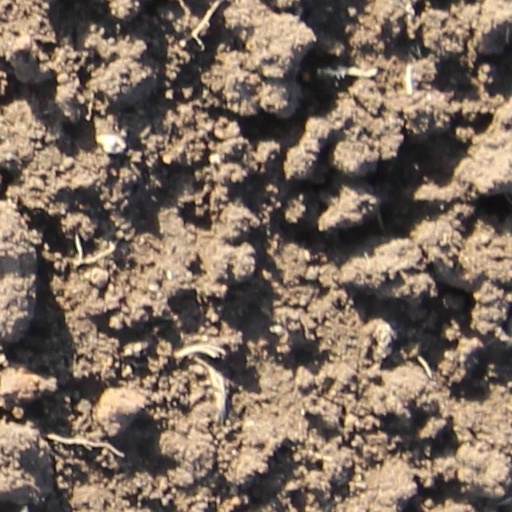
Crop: wheat